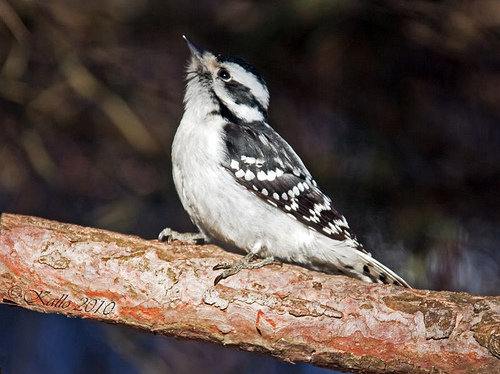
a bird with a white belly, black superciliaries, white cheek patch, and black and white spotted wings.
this bird is small, with black and white spotted wings, a white belly, and a long beaksmall bird, black and white on the wings, with white spots.
white eye ring black beak patches around the eyes as well. small head relative to body, small black beak.
this bird has a white belly and breast with a black superciliary and short pointy bill.
this bird is black and white with a white chest and a stripes on its head and a small skinny beak.
this bird is white with black and has a very short beak.
this bird is white and black in color, with a black beak.
this beautiful colored bird has white dots on his black back as well as a glowing white body.
this particular bird has a belly that is white with grayblack and white striped head, white chest, long beak, black wings with white spots.
Species: Downy Woodpecker